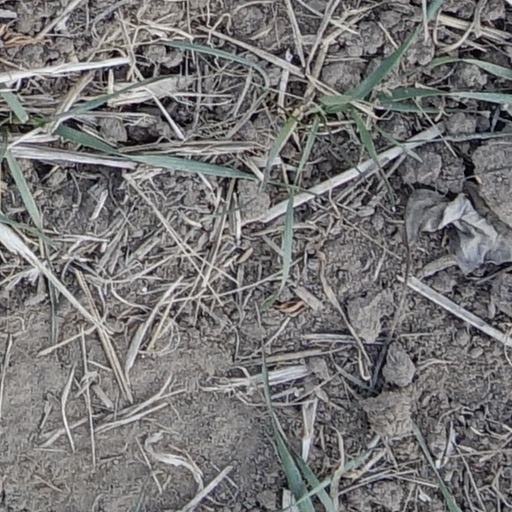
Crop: wheat